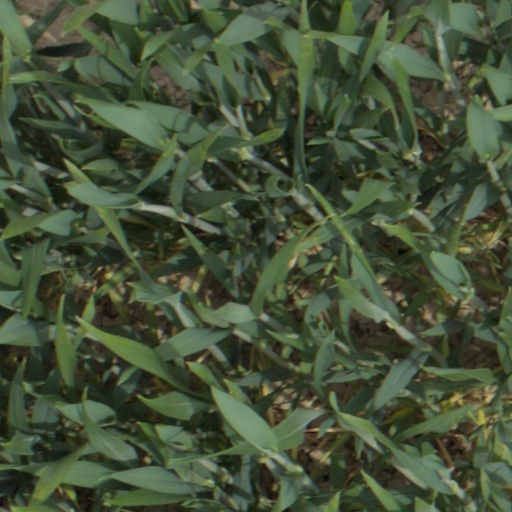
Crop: wheat